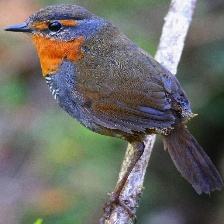
Species: CHUCAO TAPACULO
Scientific name: SCELORCHILUS RUBECULA